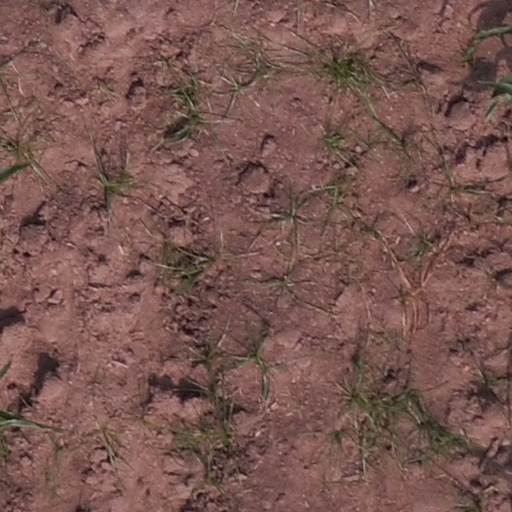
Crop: maize; corn